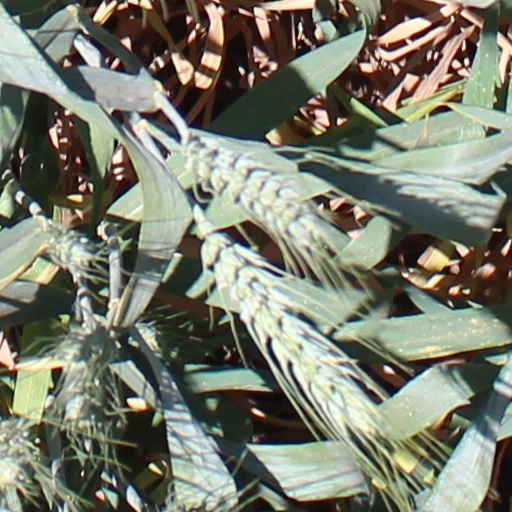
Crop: wheat